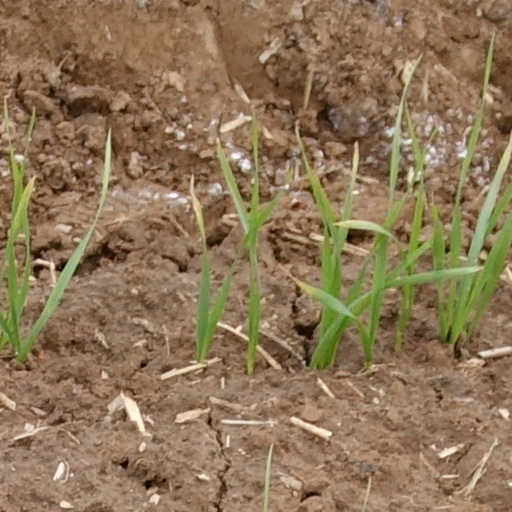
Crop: wheat